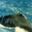
Label: whale